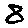
Label: 8